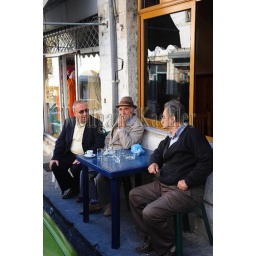
Albania, gjirokastra, street scene, men sitting in sidewalk cafe